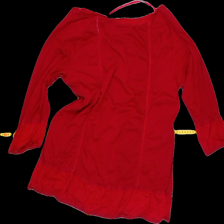
View: back
Type: Blouse
Category: Ladies
Brand: Not Applicable
Colors: Red
Material: 100% cotton
Pattern: Lace
Cut: Regular
Trend: No trend
Stains: No
Damage: 3
Price range: <50
Recommended usage: Export